Penthouse (film)

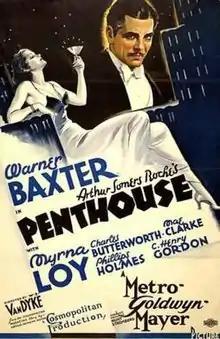
theatrical poster

Penthouse is a 1933 American Pre-Code crime film starring Warner Baxter as a lawyer and Myrna Loy as a call girl who helps him with a murder case. The film features Charles Butterworth as the butler, Mae Clarke as the murder victim, Phillips Holmes as the suspected murderer, and C. Henry Gordon as the gangster who arranged the murder. It was directed by W. S. Van Dyke and written by Frances Goodrich and Albert Hackett, based on a novel by Arthur Somers Roche. The film was later remade as the more sanitized "Society Lawyer" (1939), without the risqué pre-Code dialogue.